Vic Carapazza

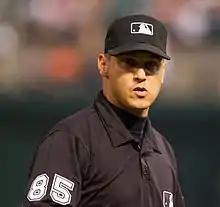
Carapazza in 2012

Victor Joseph Carapazza (born July 6, 1979) is an American Major League Baseball umpire. He wears uniform number 19, and previously wore uniform number 85.